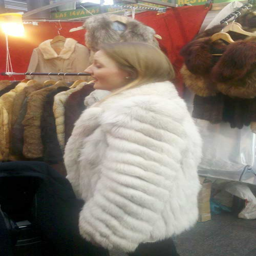
the process of choosing and buying a fur coat